Super Drift Out

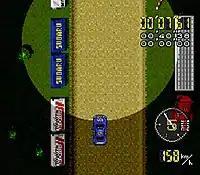
The player (Impreza WRX) is racing along a dirt road at speeds up to 158 km/h in this rally racing event.

The player has to finish among the top six race car drivers at the end of each full round. Failing to complete this task will end the game with premature elimination from the world rally. Licensed rally cars from around the world are included in the game for every car. The only exception is the European edition of Ford Escort due to licensing issues; rally races are never done using the North American model. As a result, the Ford Escort RS Cosworth featured in the game was renamed the "Tord Ecorst"; this was also done with the previous "Drift Out '94: The Hard Order".